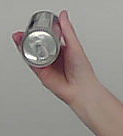
Product: redbull_energydrink